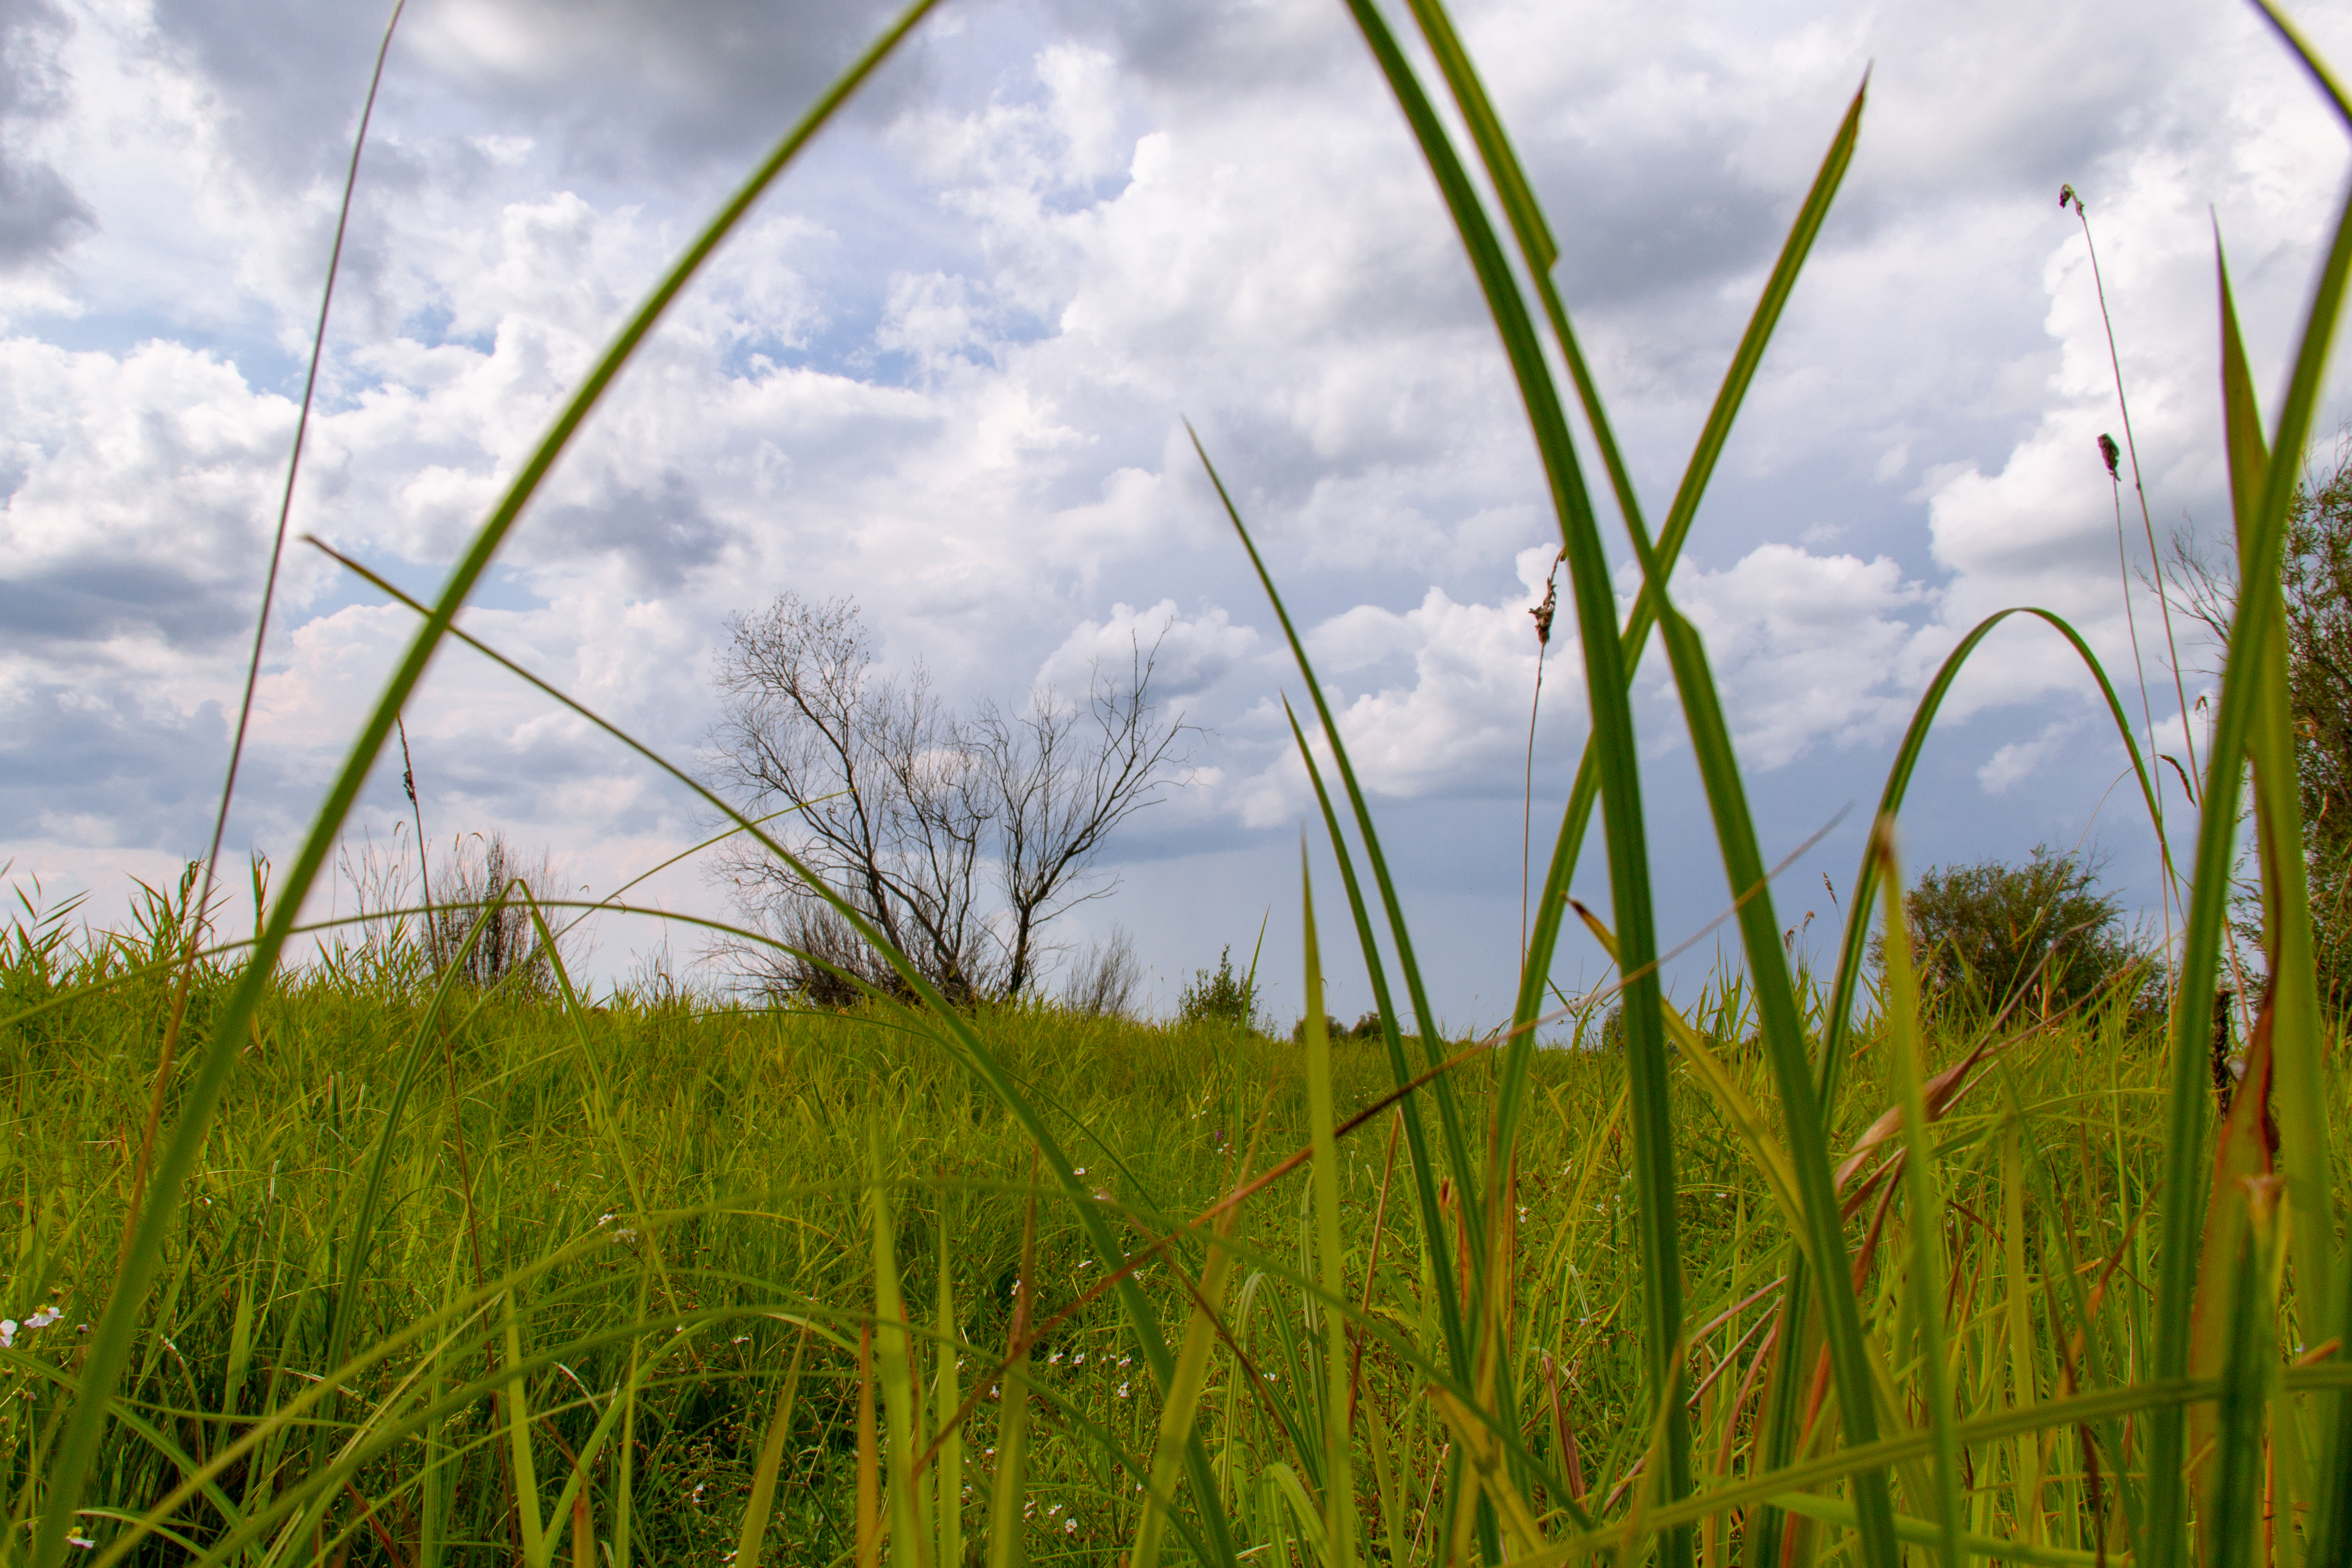
grass, meadow, field, summer, greenery, nature, green, vegetation, natural environment, natural landscape, plant, grassland, grass family, sky, prairie, crop, sweet grass, phragmites, chrysopogon zizanioides, paddy field, fen, photography, plant stem, poales, sedge family, pasture, flowering plant, arrowgrass